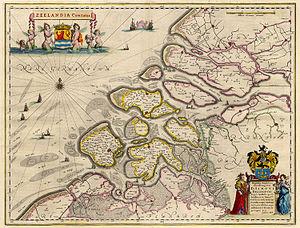
Le Braakman est une partie de l'ancien estuaire de l'Escaut occidental, situé en Zélande, à proximité des villages Biervliet et Hoek, sur la municipalité de Terneuzen.
Westvoorn est une ancienne île correspondant à l'ancienne municipalité de Goedereede, faisant maintenant partie de la municipalité de Goeree-Overflakkee qui couvre les deux anciennes îles. Elle ne doit pas être confondue avec Westvoorne aujourd'hui une municipalité de Voorne-Putten, avant le milieu du XIIIᵉ siècle ces deux îles n'en formait qu'une, ayant existé depuis le milieu du XIIᵉ siècle. Auparavant cet endroit était une zone de marécages traversée par des estuaires. En 1751 une digue appelée le Statendam reliant l'île voisine de Overflakkee, a été construite constituant ainsi l'île de Goeree-Overflakkee.
La Zélande est une province maritime du sud-ouest des Pays-Bas, bordée à l'ouest par la mer du Nord, au sud par la frontière belge, à l'est par le Brabant-Septentrional et au nord par la Hollande-Méridionale.